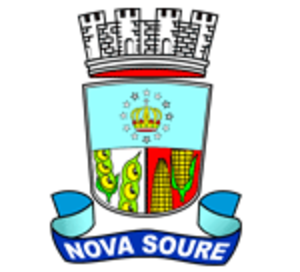
Nova Soure est une municipalité brésilienne de l'État de Bahia et la microrégion de Ribeira do Pombal.